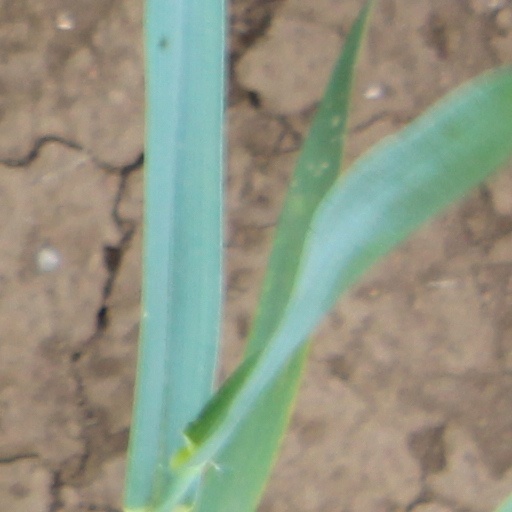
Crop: wheat